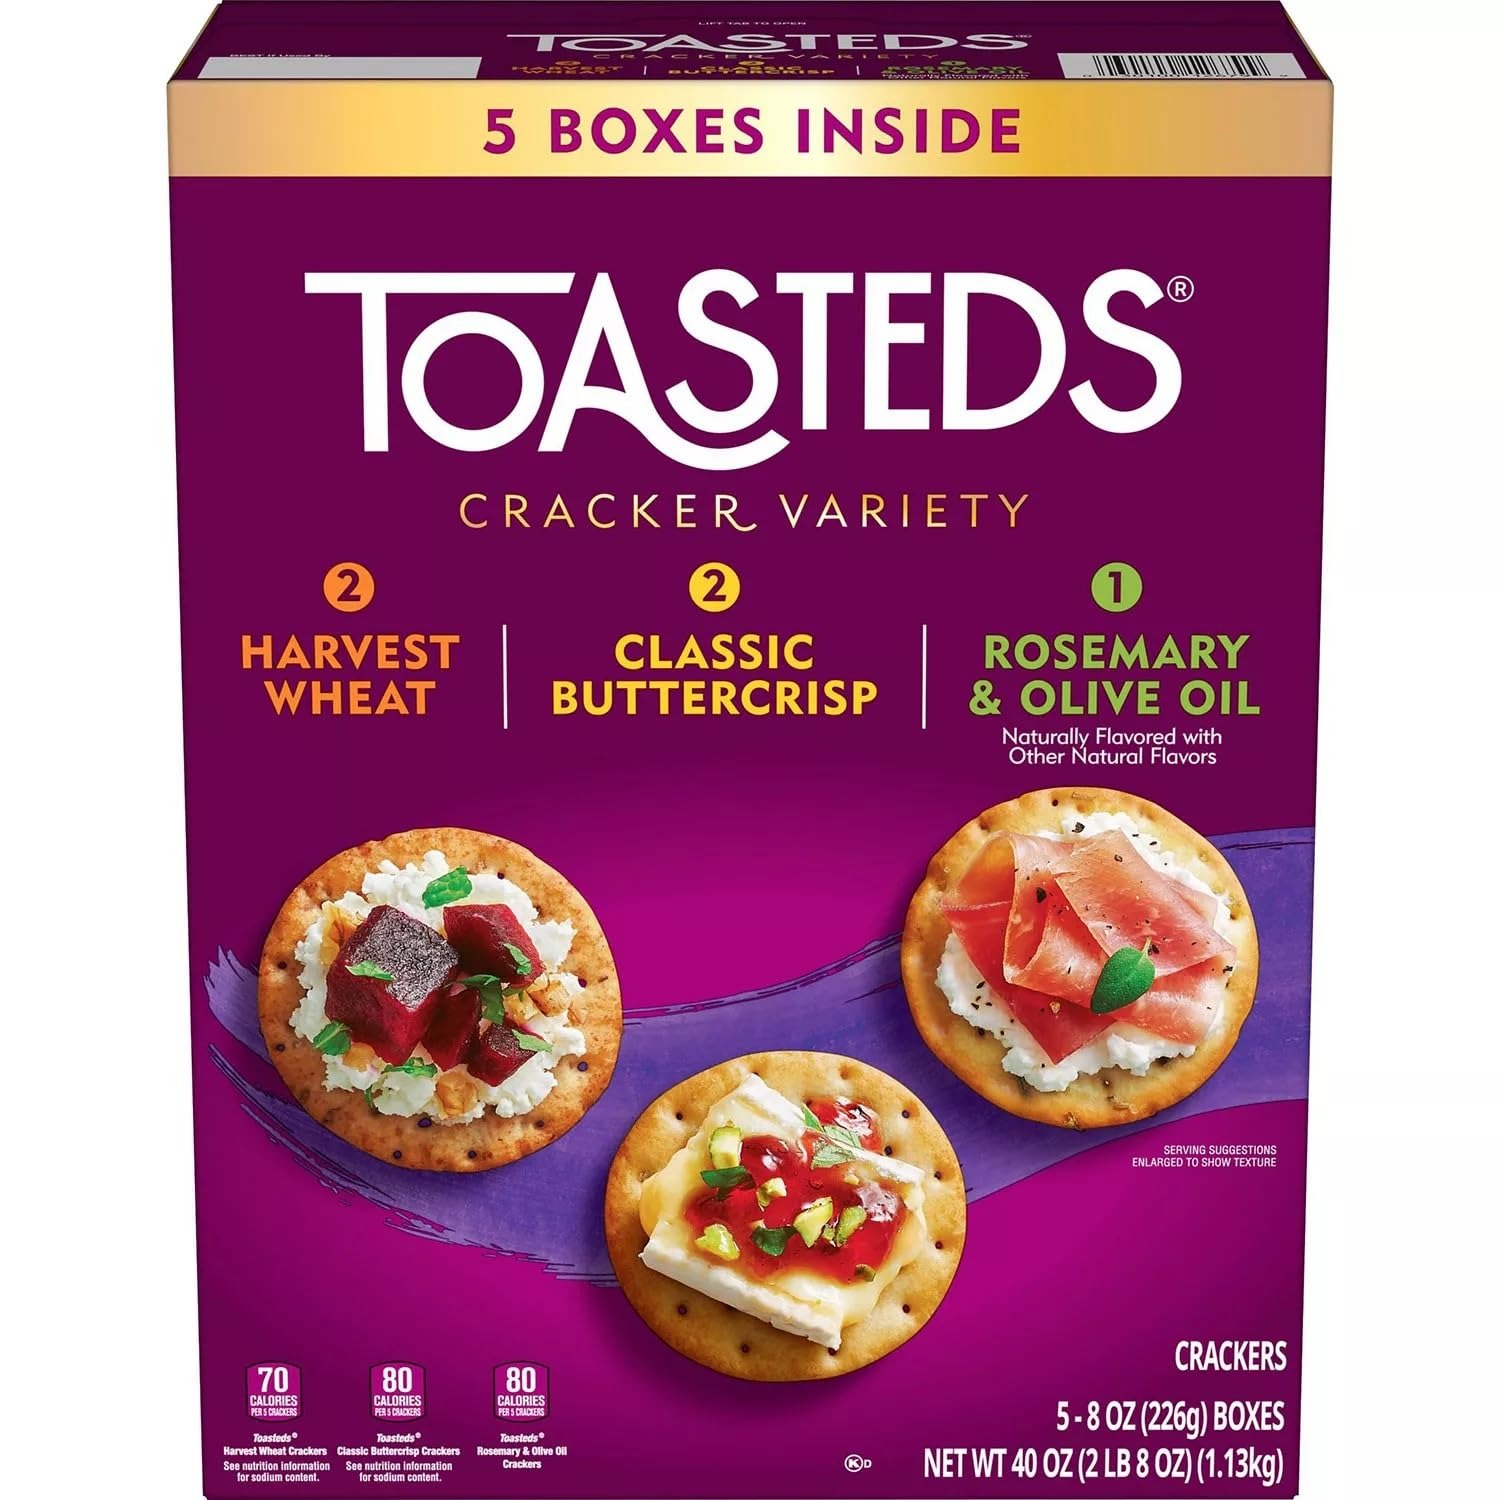
Item Name: Toasteds variety Pack Crackers 40 OZ
Bullet Point 1: Includes one 40-ounce box containing Toasted Sesame, Harvest Wheat, and Buttercrisp Toasteds crackers
Bullet Point 2: Packaged for freshness and great taste
Bullet Point 3: Stock your home pantry or office desk; add to party spreads; stow in a lunchbox or tote
Bullet Point 4: Signature oven-baked crispness for robust flavor and texture; enjoy on their own or pair with cheeses, dips, soup, salad and more
Bullet Point 5: A Kellogg's classic bringing incredible toasty-ness and savory deliciousness to afternoon snack times, meals and get-togethers
Product Description: Looking for the perfect snack to munch on while you work or watch Kellogg's Toasteds Artisan Cracker Collection features a variety of uniquely crafted crackers, including Buttercrisp, Harvest Wheat, and Toasted Sesame. These crackers are perfect for snacking on their own, but they also pair perfectly with dips, cheeses and other tasty ingredients. So whether you're having a movie night with friends or just need a quick snack at work, Kellogg's Toasteds Artisan Cracker Collection has got you covered. These crackers are oven-baked and loved by everyone. Plus, they're cholesterol-free (2 g polyunsaturated fat, 1 g monounsaturated fat) and low in saturated fat (up to 4 g total fat per serving). So you can enjoy them guilt-free! Whether you're looking for a quick snack at home, a delicious addition to your lunch or dinner, or the perfect party spread for your next gathering, Kellogg's Toasteds Artisan Cracker Collection is the perfect choice. So why wait? Grab a box today and enjoy the light, toasty texture, and flavor of Kellogg's Toasteds Crackers anytime, anywhere!
Value: 40.0
Unit: Ounce

Price: 12.99